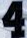
Number: 4